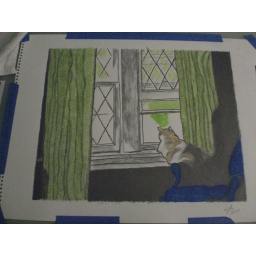
sometimesswirl's cat in a window - no flash